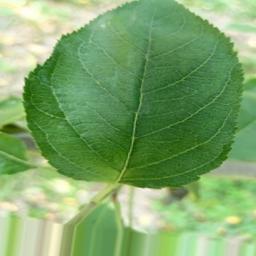
Label: Healthy